Spectre (Blake)

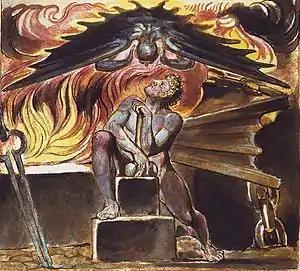
Los's Spectre torments him at his smithy in Blake's poem . This image comes from Copy E. of the work, printed in 1821 and in the collection of the Yale Center for British Art

The Spectre is one aspect of the fourfold nature of the human psyche along with Humanity, Emanation and Shadow that William Blake used to explore his spiritual mythology throughout his poetry and art. As one of Blake's elements of the psyche, Spectre takes on symbolic meaning when referred to throughout his poems. According to professor Joseph Hogan, "Spectre functions to define individuals from others [...] When it is separated [from Emanation], it is reason, trying to define everything in terms of unchanging essences." Thus, according to Samuel Foster Damon, Spectre epitomizes "Reason separated from humanity" and "Self-centered selfhood" or, as Alexander S. Gourlay puts it, Spectre is "characterized by self-defensive rationalization".